PC-6000 series

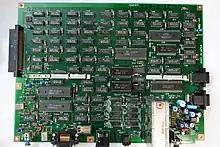

The PC-6001 has the μPD780 processor (NEC clone of Zilog Z80), 16 KB RAM (up to 32 KB), General Instrument AY-3-8910 3-voice sound generator, a ROM Cartridge connector, a cassette tape interface, 2 x joystick port, a parallel printer connector, an RF modulator output and a composite video output. The ROM cartridge allowed the user to easily use software such as video games.